Royal Porcelain Factory, Berlin

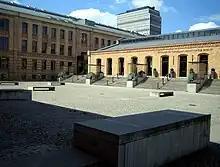
Exterior of the KPM building in 2009

The Royal Porcelain Factory in Berlin (abbreviated as KPM), also known as the Royal Porcelain Manufactory Berlin and whose products are generally called Berlin porcelain, was founded in 1763 by King Frederick II of Prussia (known as Frederick the Great). Its actual origins, however, lie in three private enterprises which, under crown patronage, were trying to establish the production of "white gold" (i.e. porcelain) in Berlin from the mid-18th century onwards.